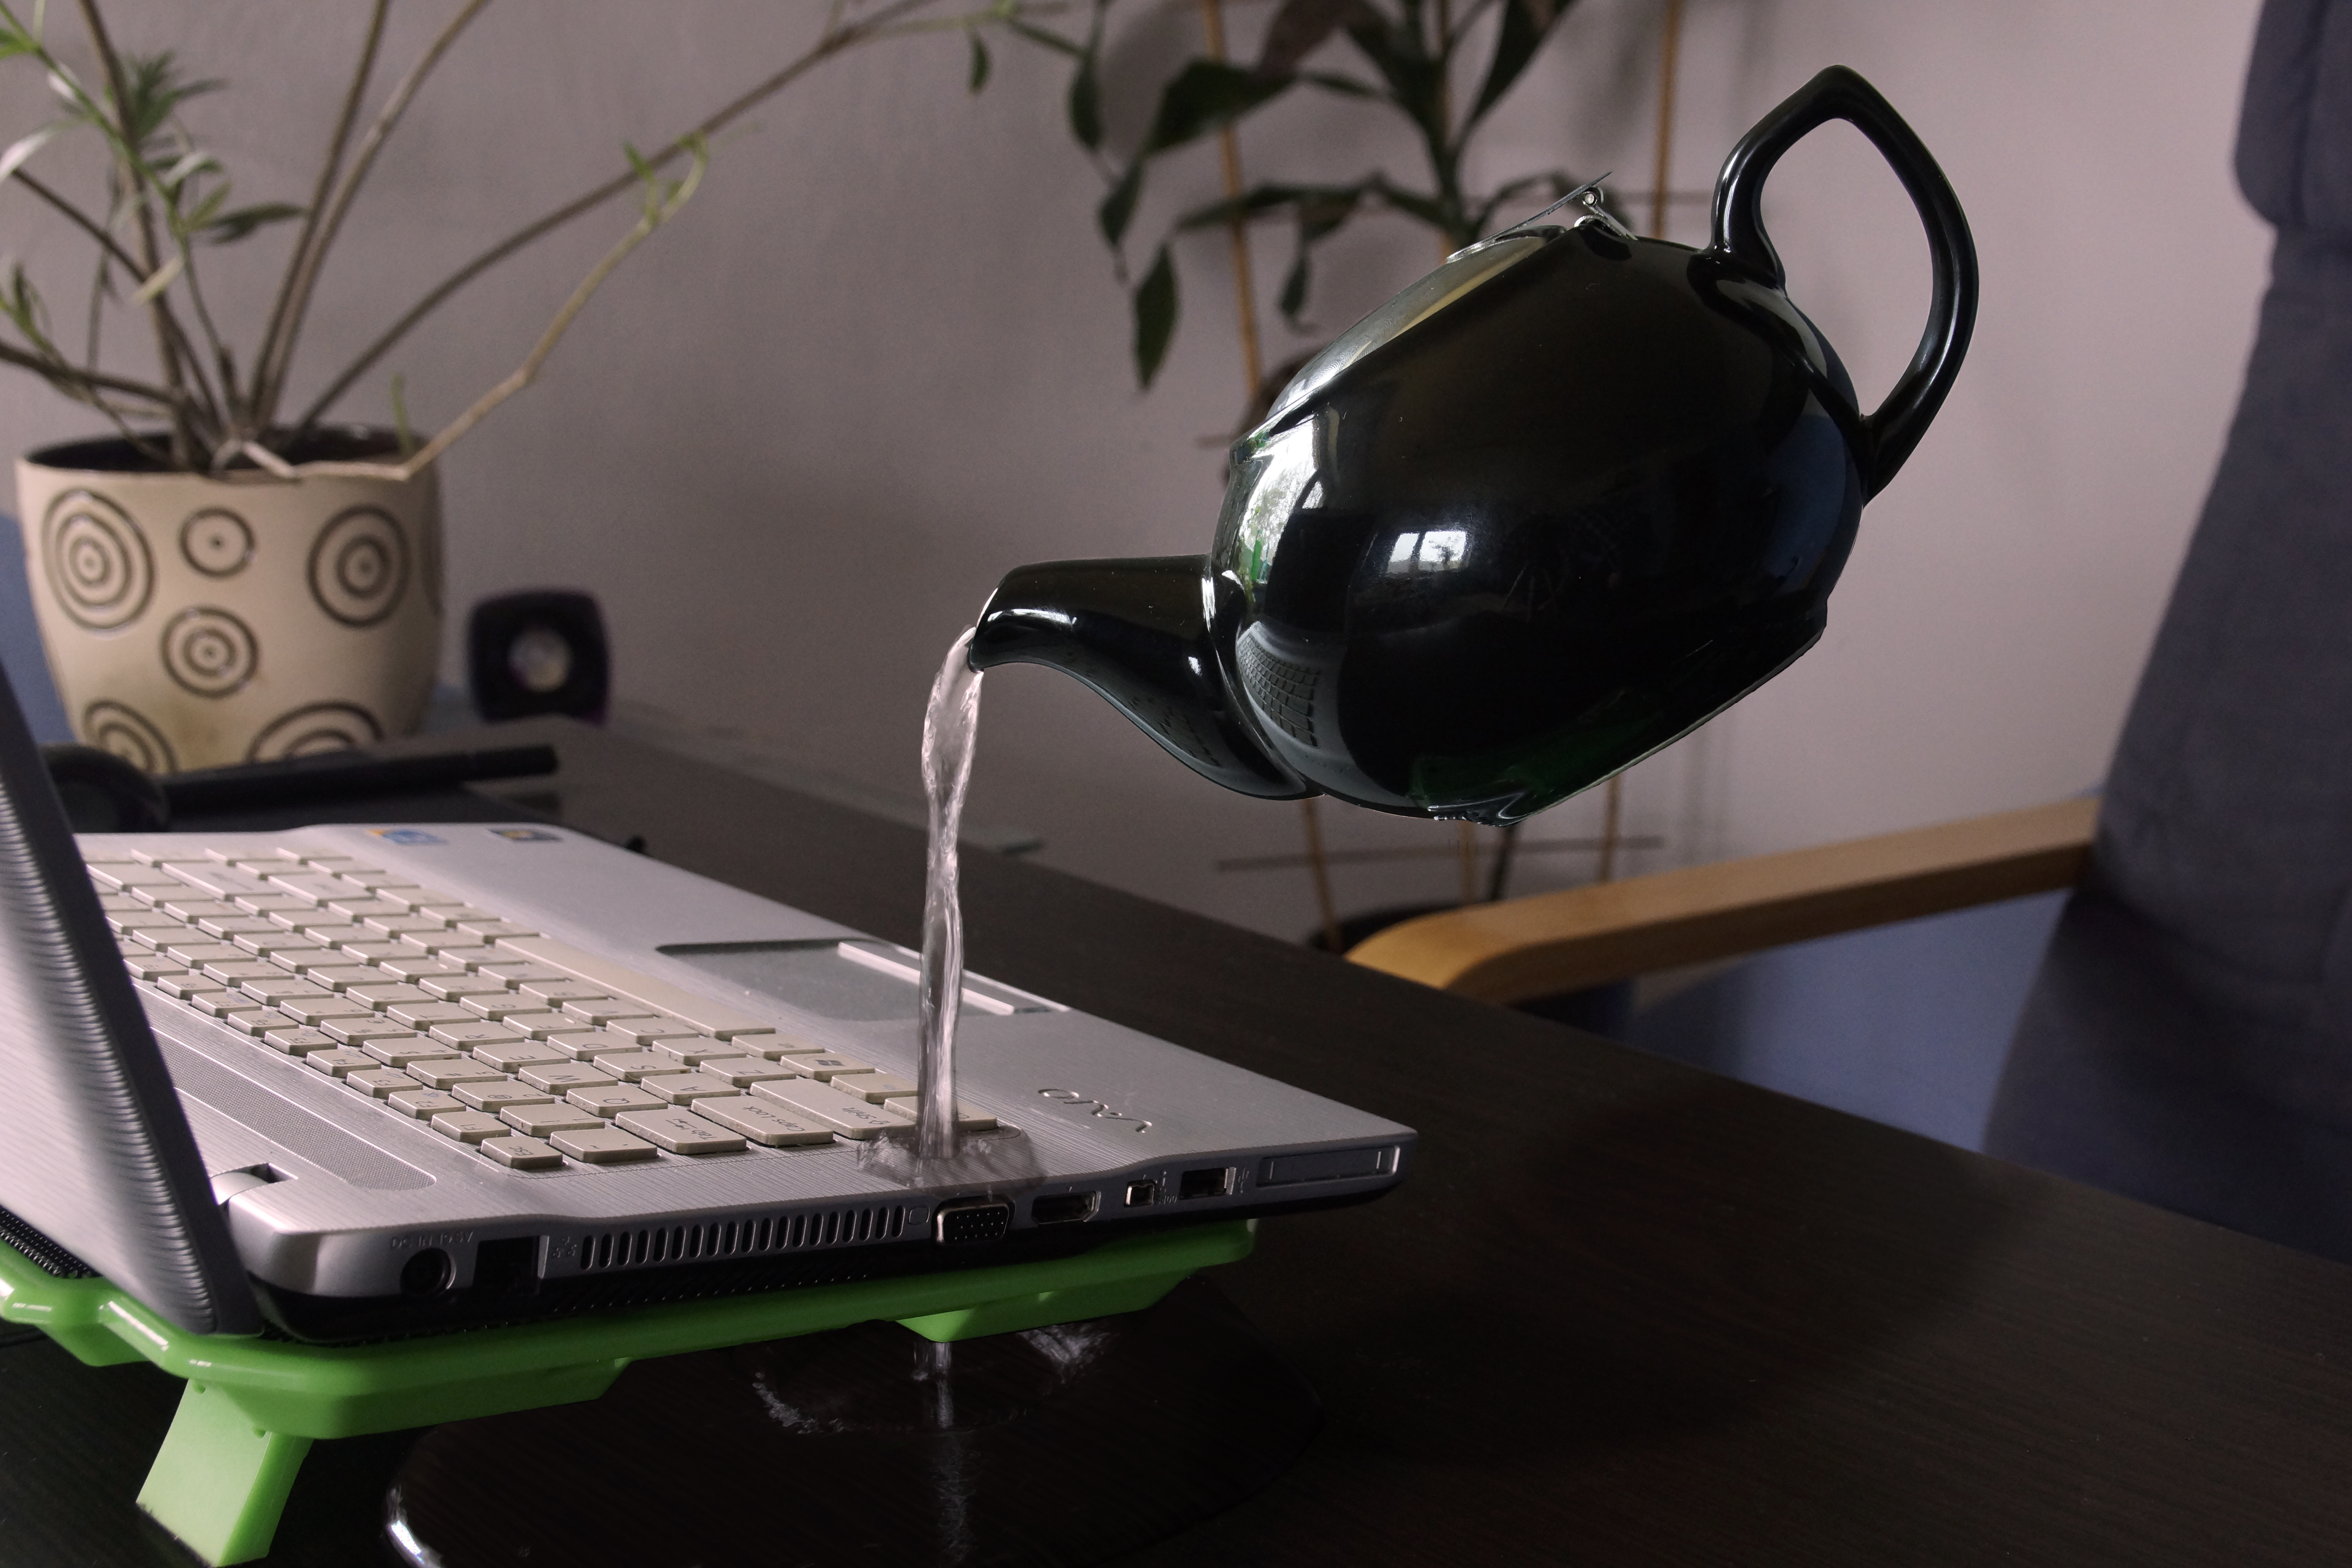
laptop, computer, water, technology, kettle, furniture, pouring, personal computer, water damage, royalty free images